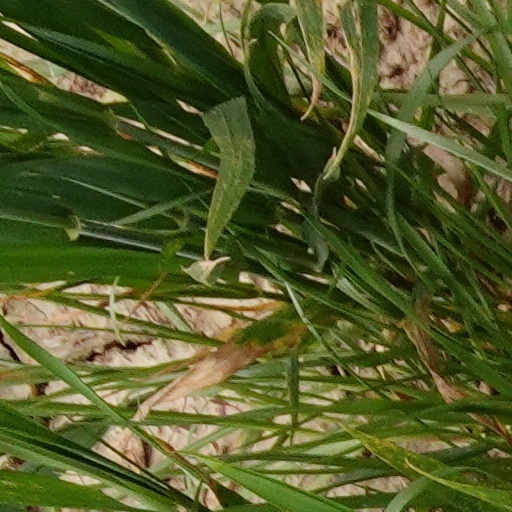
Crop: wheat